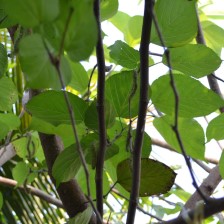
Variety: TaiwanMeacho